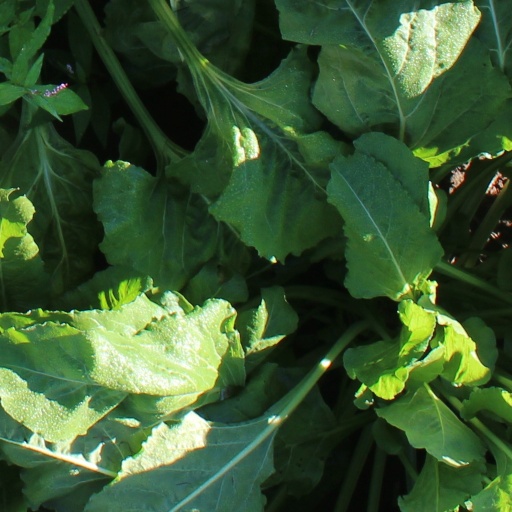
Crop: sugar beet